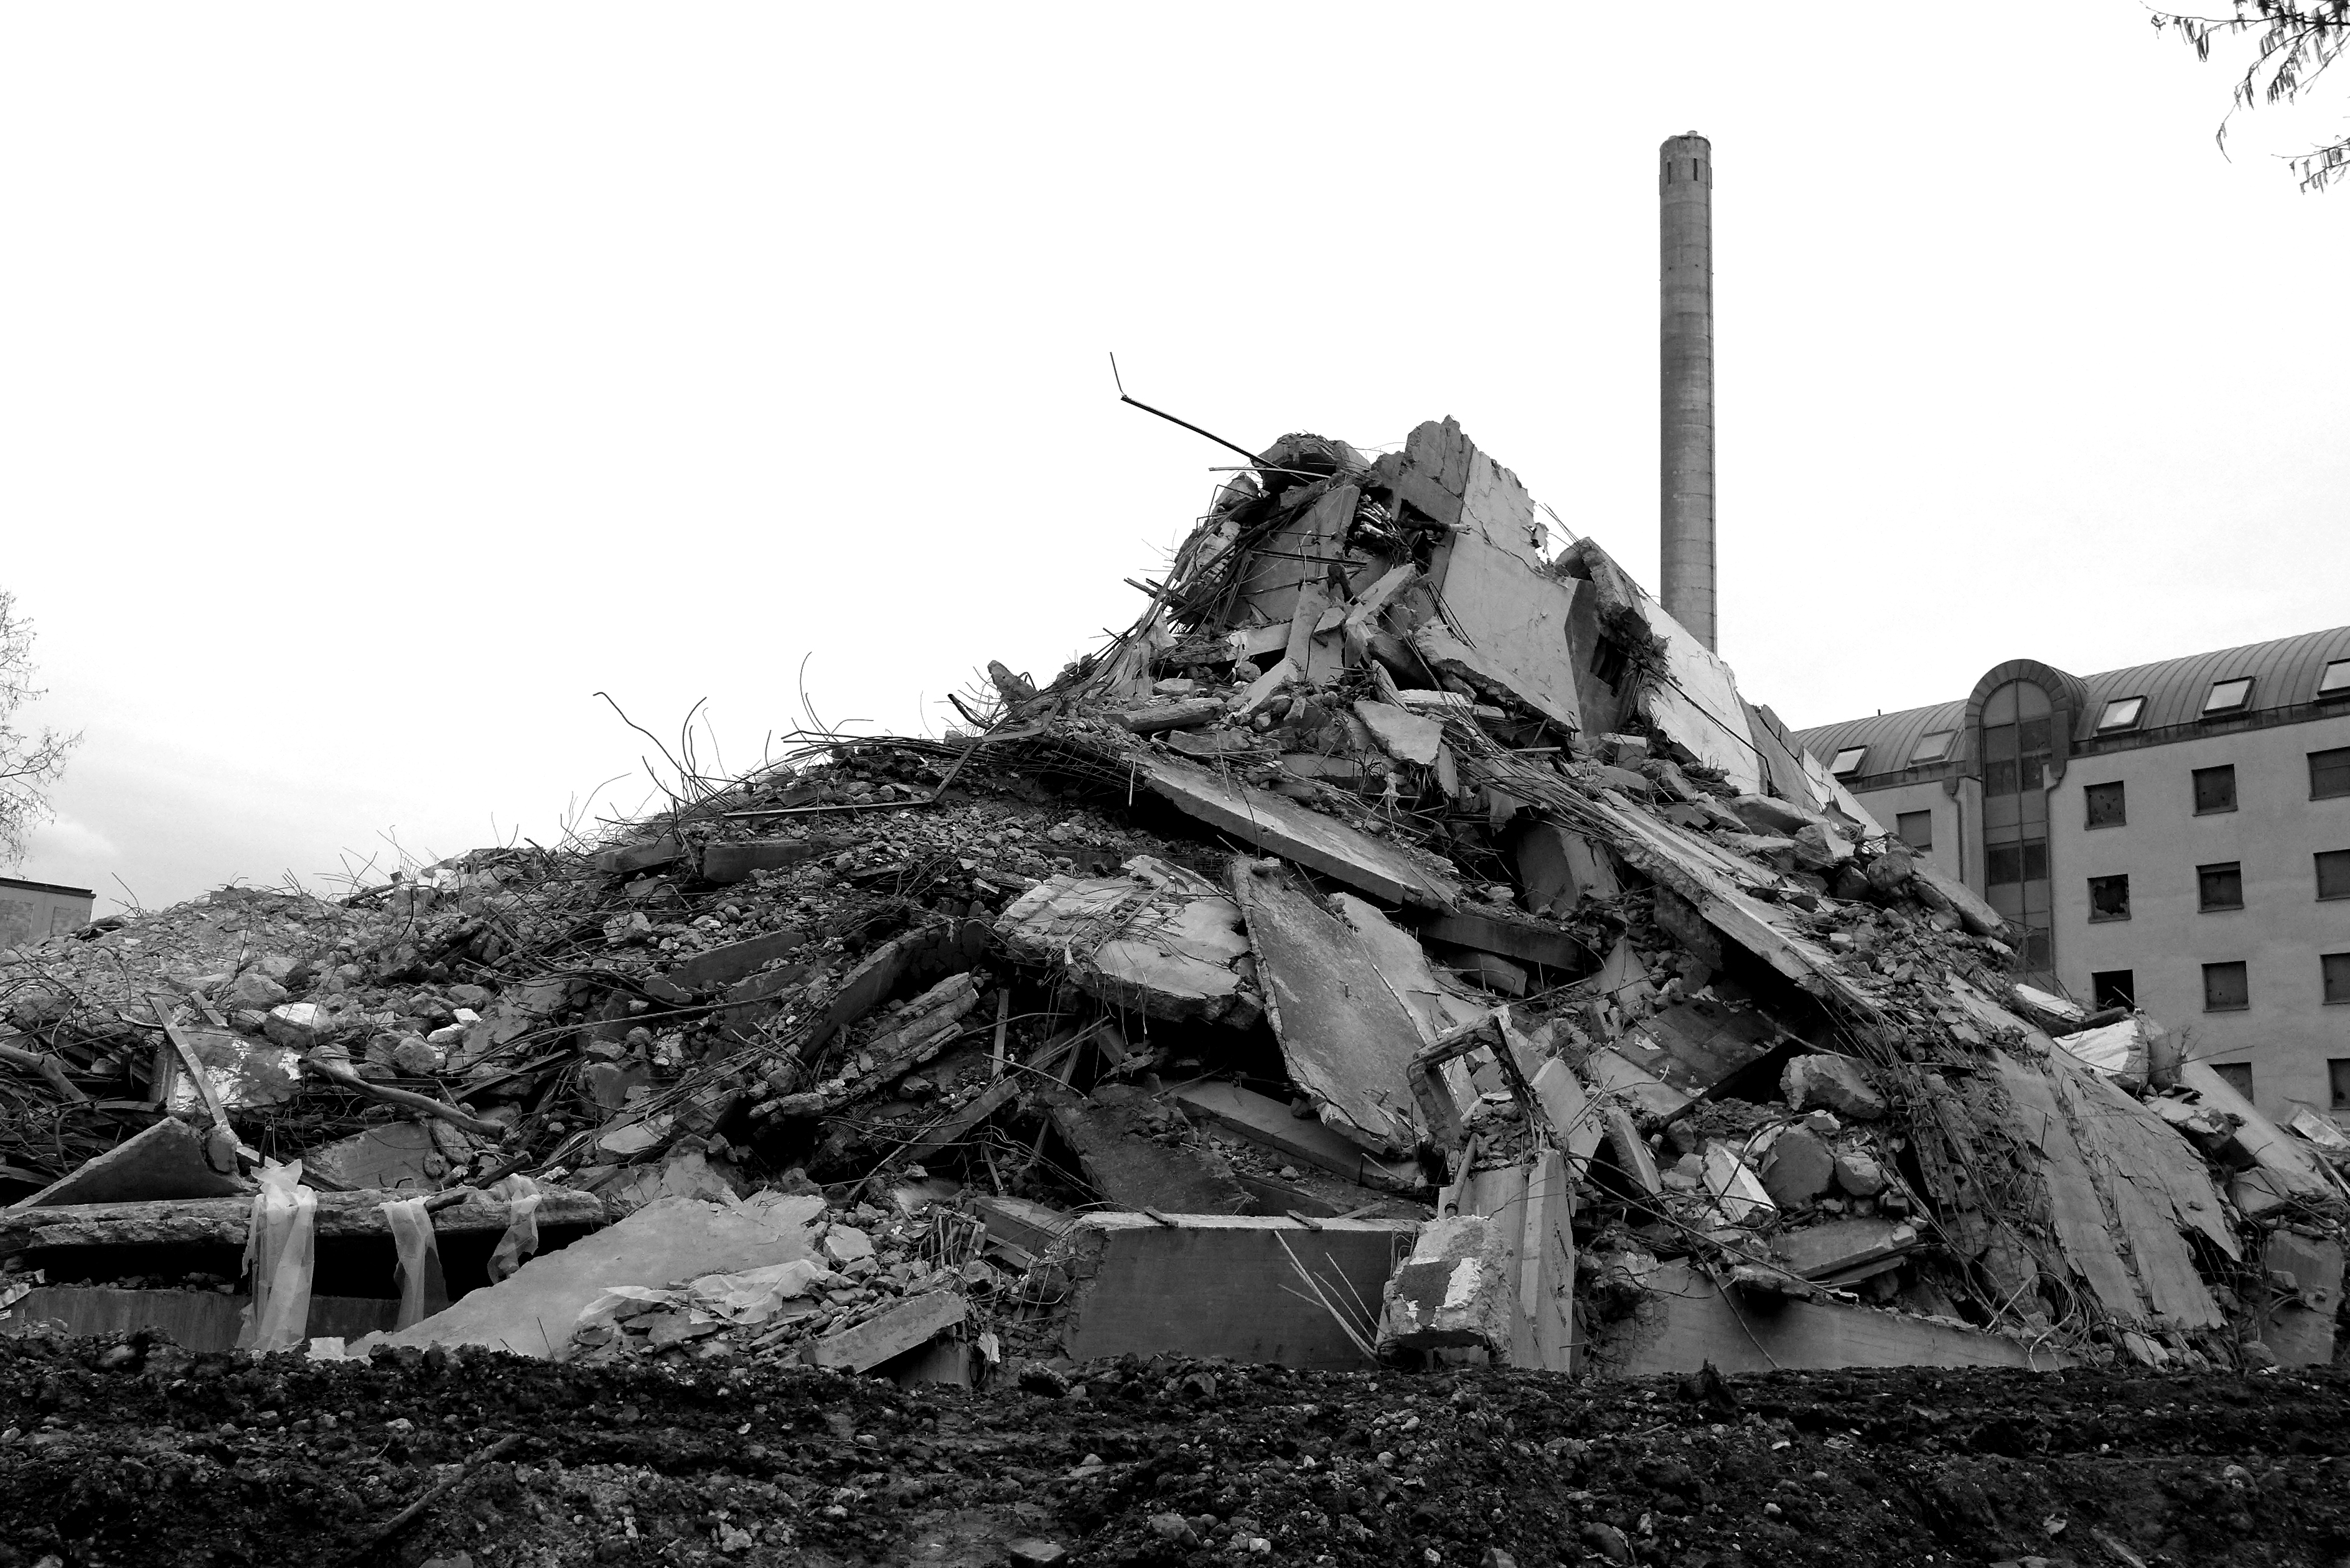
black and white, monochrome, bw, blackandwhite, blackwhite, university, alemania, allemagne, sw, schwarzweiss, schwarzweis, earthquake, germania, schwarzweissfotografie, schwarzweisfotografie, afeturm, universityfrankfurt, universityoffrankfurt, afetower, afe, universit t, universit tfrankfurt, monochrome photography